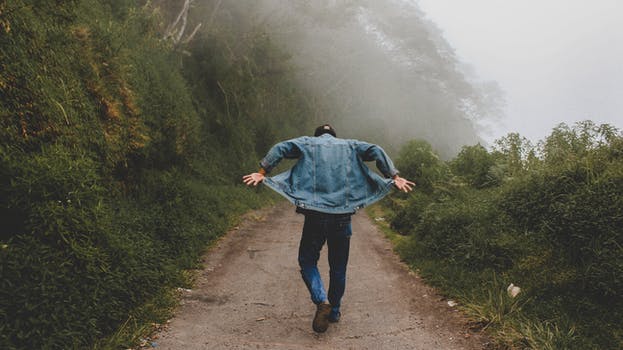
Label: No Watermark